The Cult Movie Network

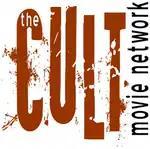
Original logo (2010-2012)

The service initially launched as an online subscription service in 2008-2009 as The Cult Movie Network focusing on low-budget B movies primarily from the horror film genres.